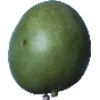
Label: mango